Prognathodon

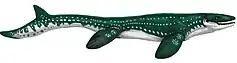
Restoration of "P. saturator".

The species "Prognathodon kianda", "P. overtoni", "P. rapax", "P. saturator", "P. stadtmani" and "P. waiparaensis" are recognised as being distinct mosasaur species, but their designation as species of "Prognathodon" is controversial and the latest phylogenetic analyses, such as Madzia and Cau (2017) and Simões et al. (2017), recover said species as outside the genus "Prognathodon", most of them thus potentially representing genera on their own.